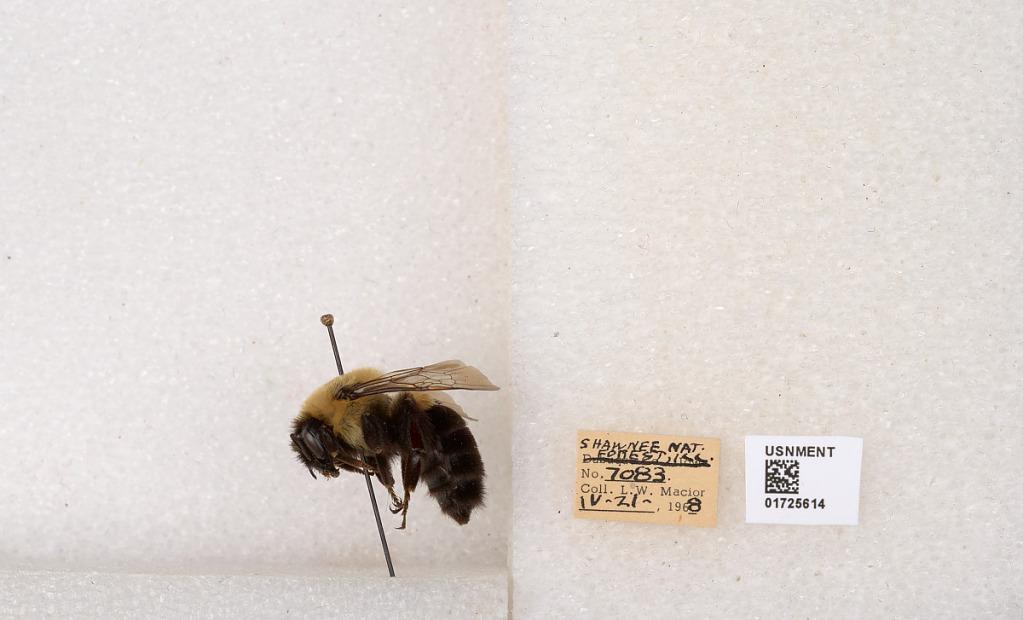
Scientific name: Bombus impatiens Cresson
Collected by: L. Macior
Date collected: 1968-4-21
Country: United States
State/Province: Illinois
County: Johnson
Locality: Shawnee National Forest
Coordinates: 37.5114, -88.8011